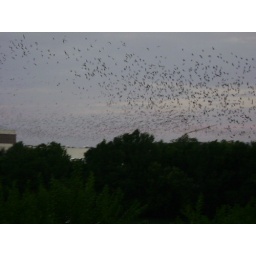
After flying out from under the bridge the bats swarm away.